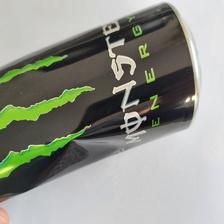
Label: cans